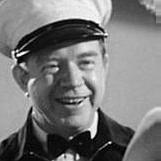
Age: 51